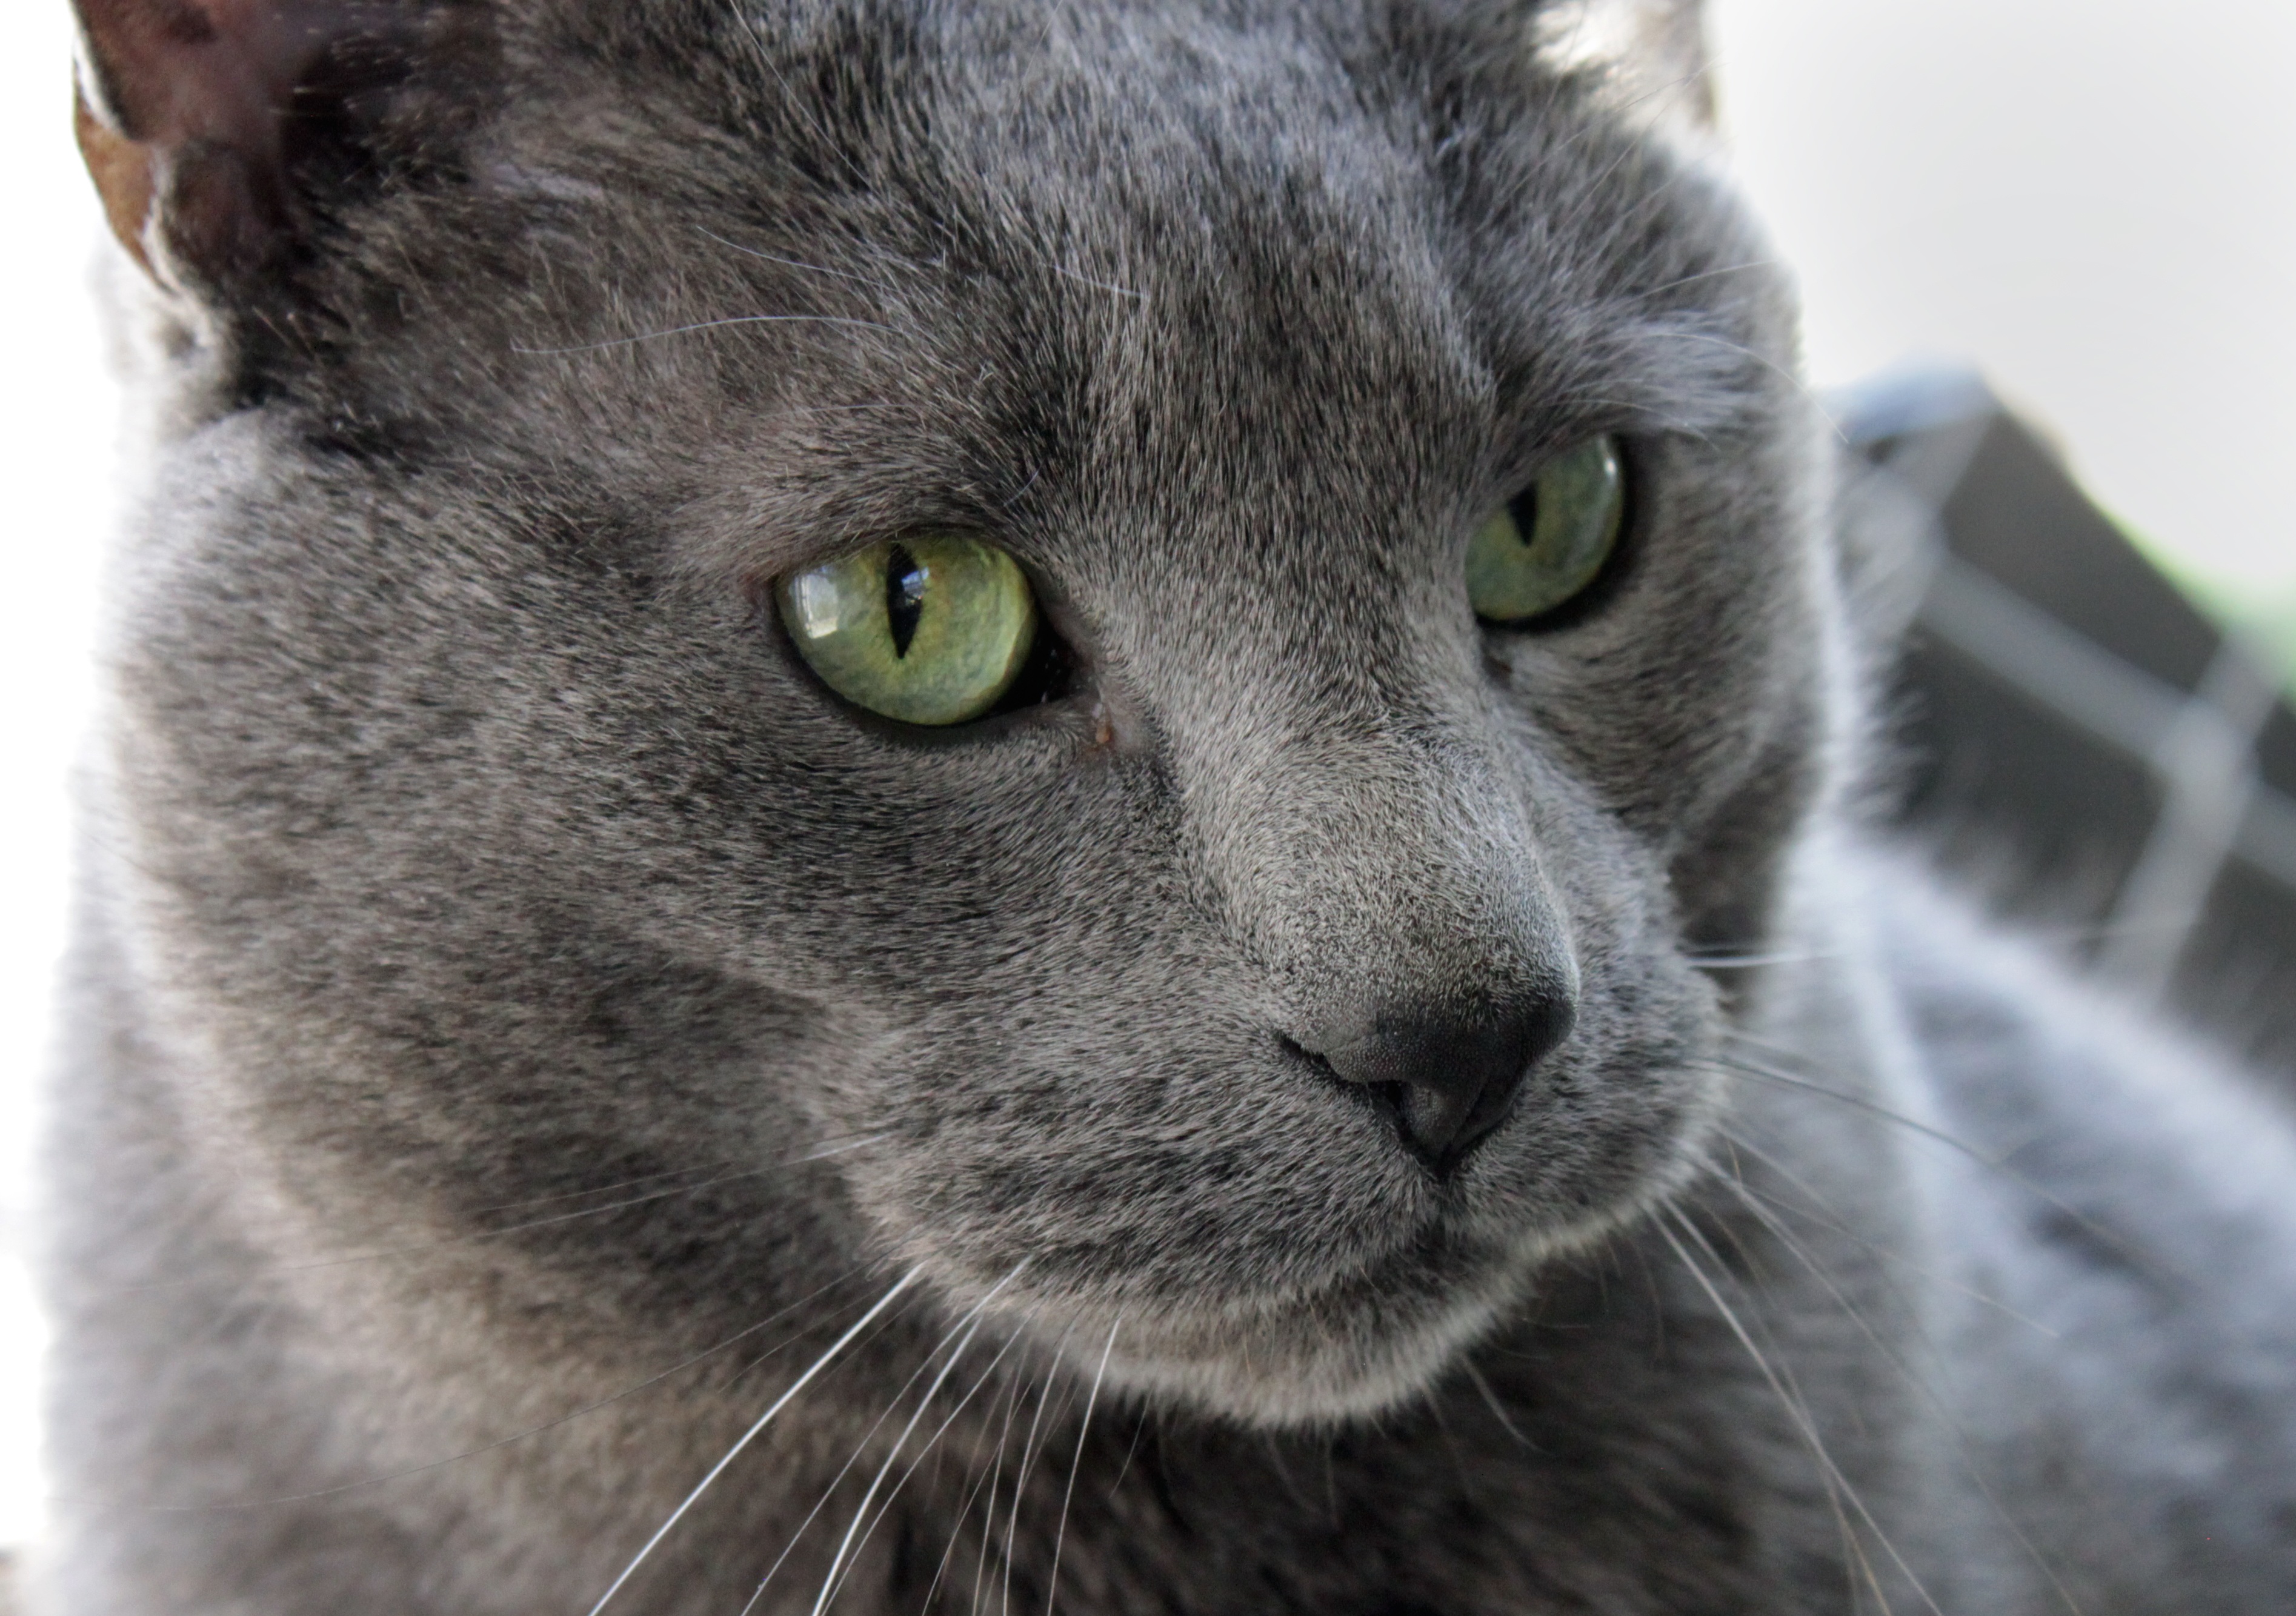
nature, hair, profile, male, pet, fur, portrait, green, cat, feline, mammal, gray, fauna, close up, sunny, outside, nose, eyes, whiskers, fat, snout, ears, vertebrate, domestic, large, short hair, gentle, rescue, british shorthair, european shorthair, chartreux, russian blue, korat, burmilla, small to medium sized cats, cat like mammal, nebelung, domestic short haired cat, american shorthair